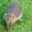
Label: porcupine